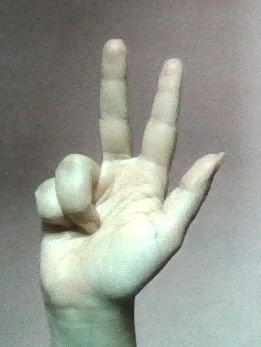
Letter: al